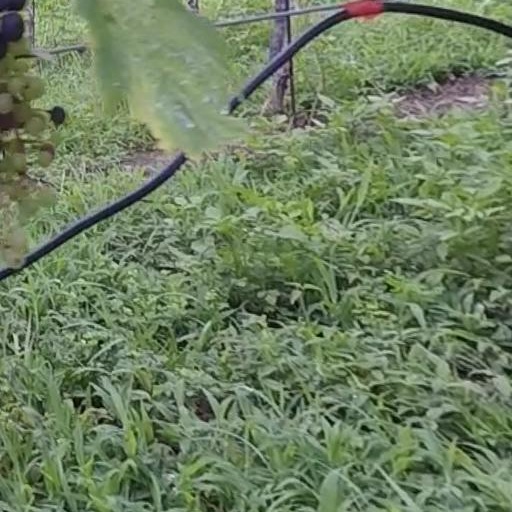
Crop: grape